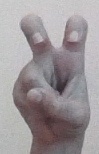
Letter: toot